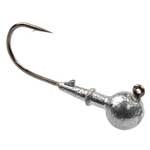
Do-It Shake-It Jig Mold 1/16-3/8oz 6cavity
Do-It Shake-It Jig Mold 1/16-3/8oz 6cavity
Brand: Do-It Products
Category: Sporting Goods > Outdoor Recreation > Fishing > Fishing Tackle > Fishing Baits & Lures > Artificial Fishing Jigs